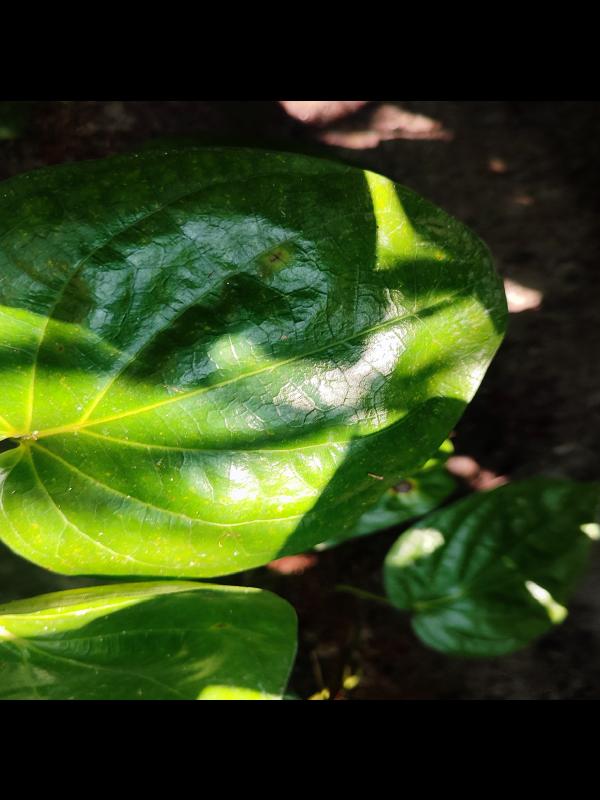
Label: Healthy_Leaf